Hawker Hornbill

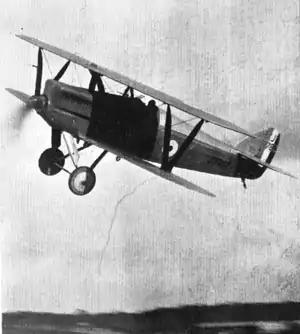

The Hawker Hornbill was the last Hawker military aircraft designed under the direction of George Carter. The design was started in 1925 and the first flight took place in July 1925. The Hornbill did not achieve service in the Royal Air Force due to problems in its power plant and radiator. Only one aircraft was built.